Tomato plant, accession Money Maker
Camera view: horizontal (90 deg, fisheye); turntable rotation: 30 degrees
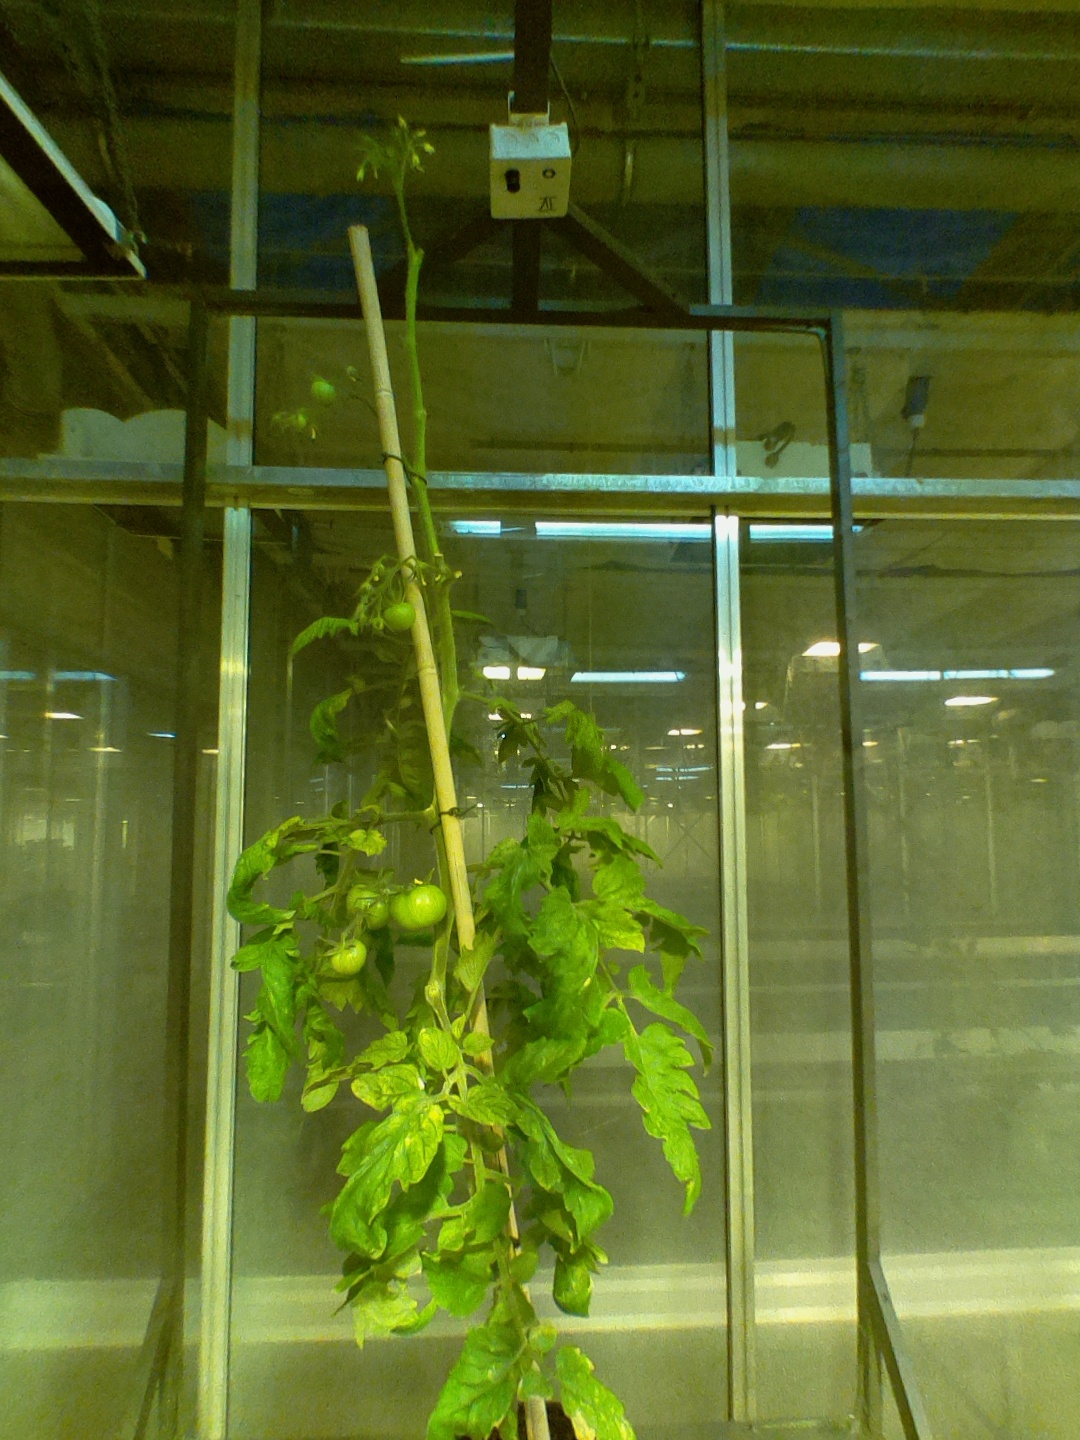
BBCH growth stage 77: 70%-80% of final fruit size